2014 SE Palmeiras season

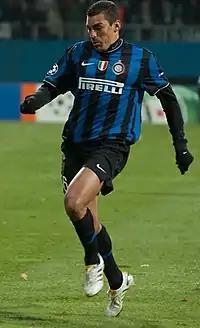
Defender Lúcio joined Palmeiras from São Paulo FC.

The Copa EuroAmericana is a friendly tournament created by DirecTV that take place in South America and North America on 20 July – 2 August 2014. Thirteen teams from CONMEBOL, CONCACAF and UEFA participate in it. Palmeiras will play only one match in the tournament.